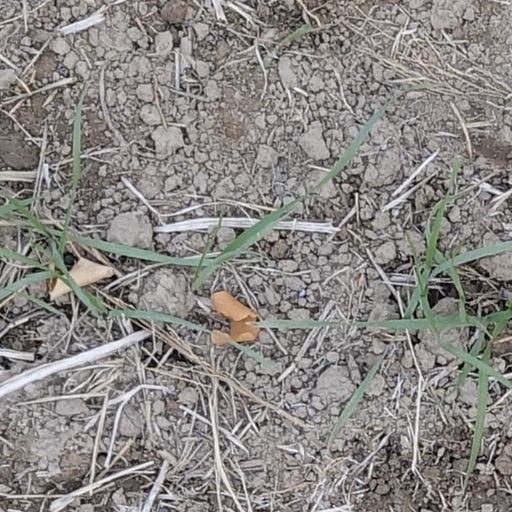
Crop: wheat